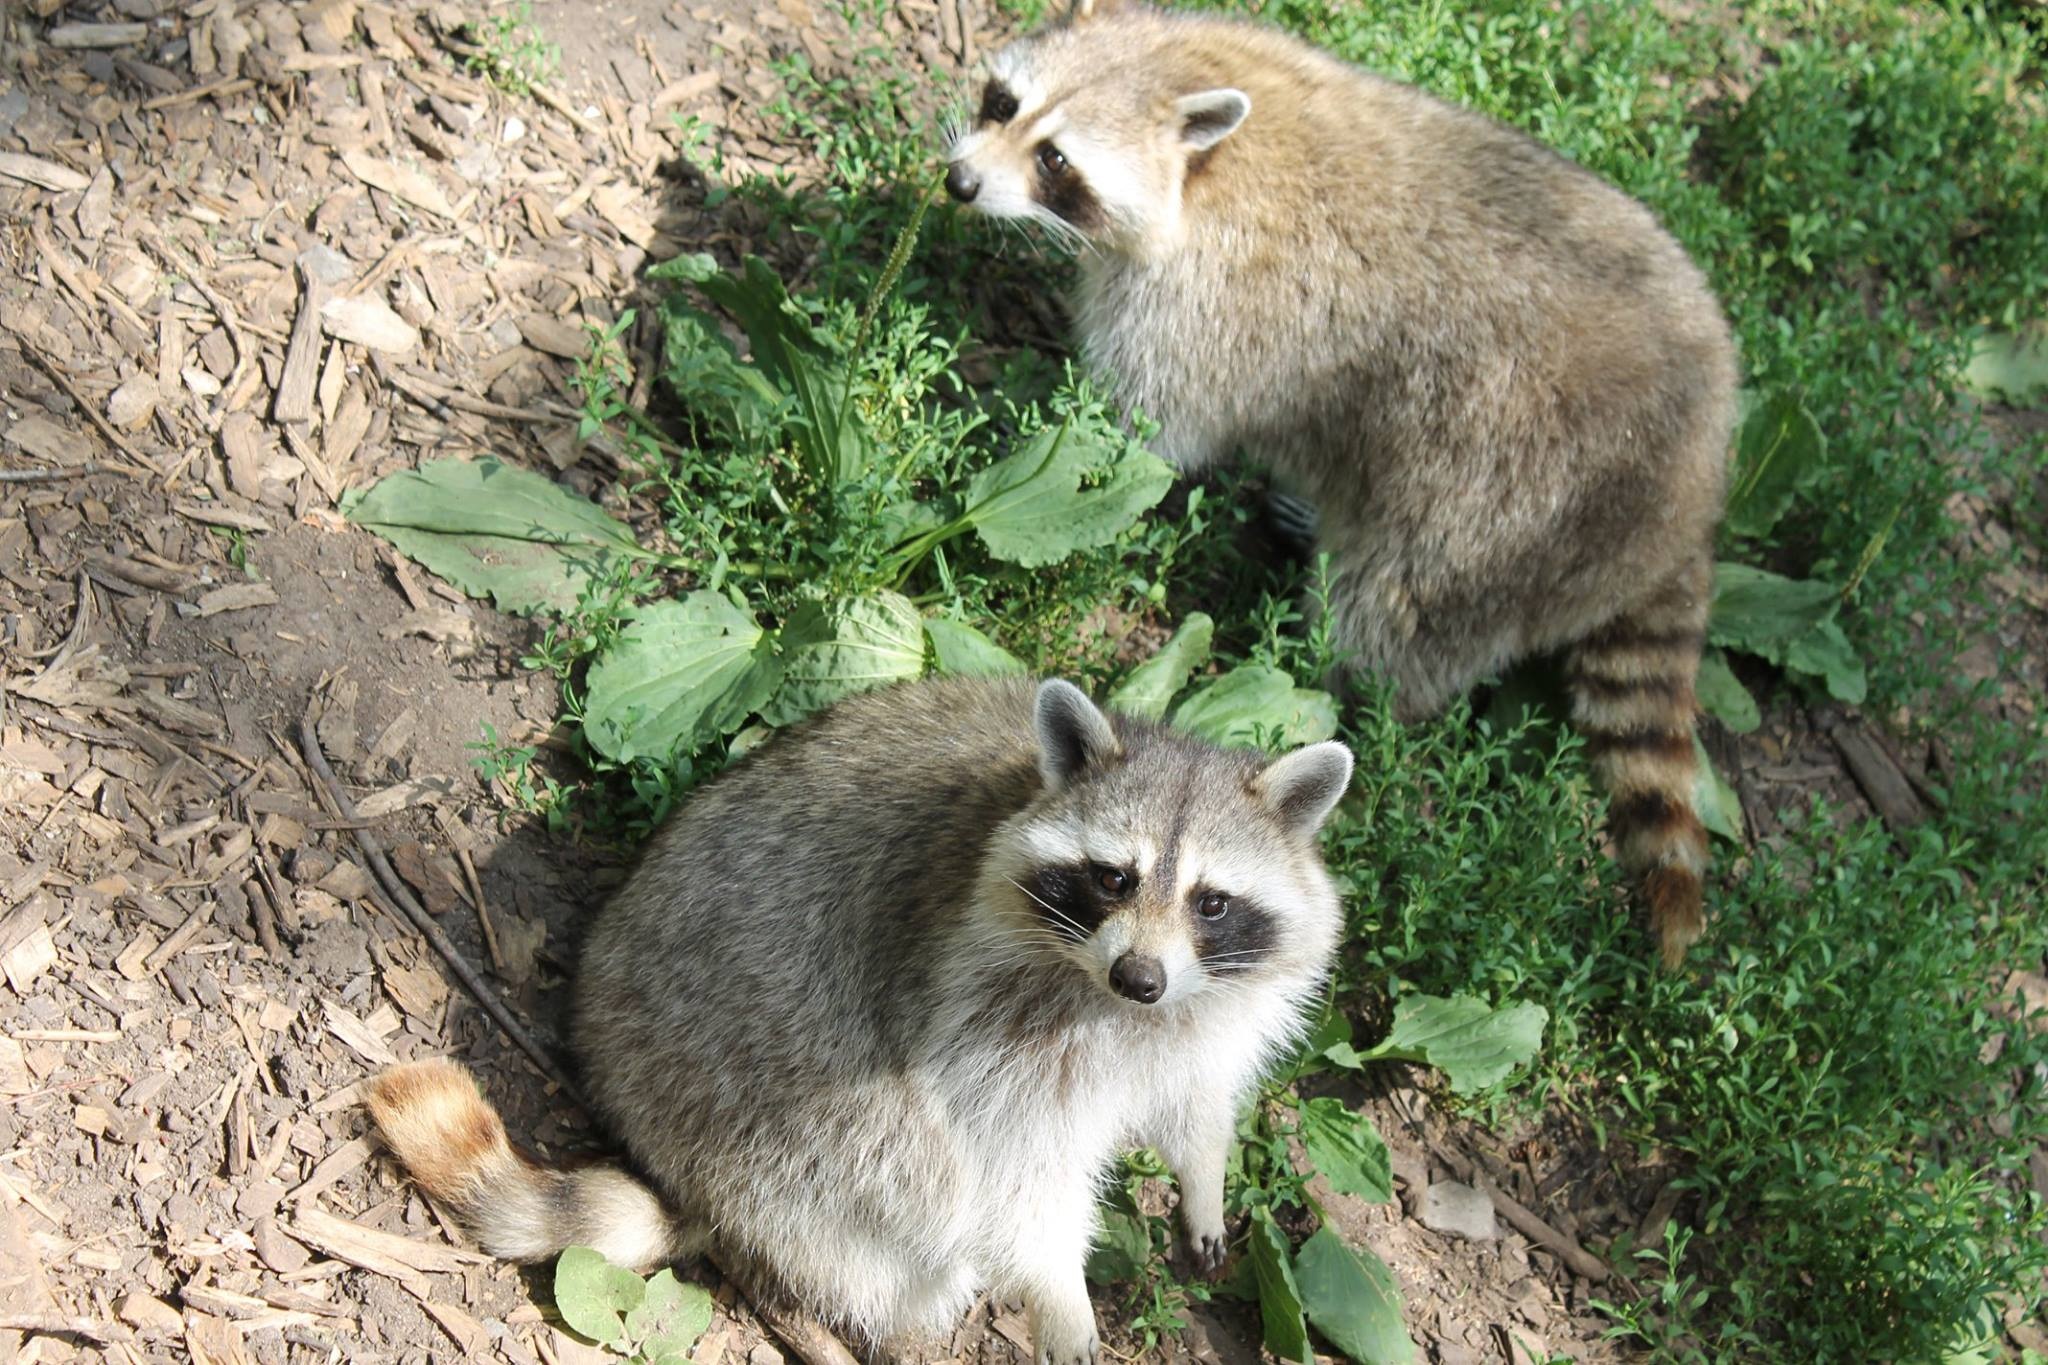
animal, cute, wildlife, environment, mammal, fauna, playful, striped, raccoon, furry, vertebrate, creature, curious, friendly, smart, thief, intelligent, inquisitive, omnivore, tenacious, masked, wild cat, procyon, procyonidae